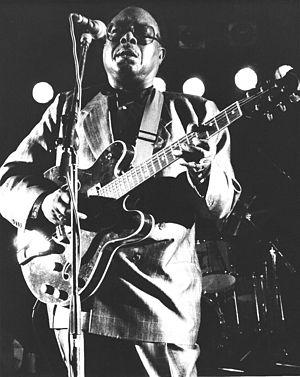
James A. Lane dit « Jimmy Rogers », né à Ruleville, Mississippi, le 3 juin 1924 et mort à Chicago, Illinois, le 19 décembre 1997, est un chanteur, guitariste et harmoniciste de blues américain.